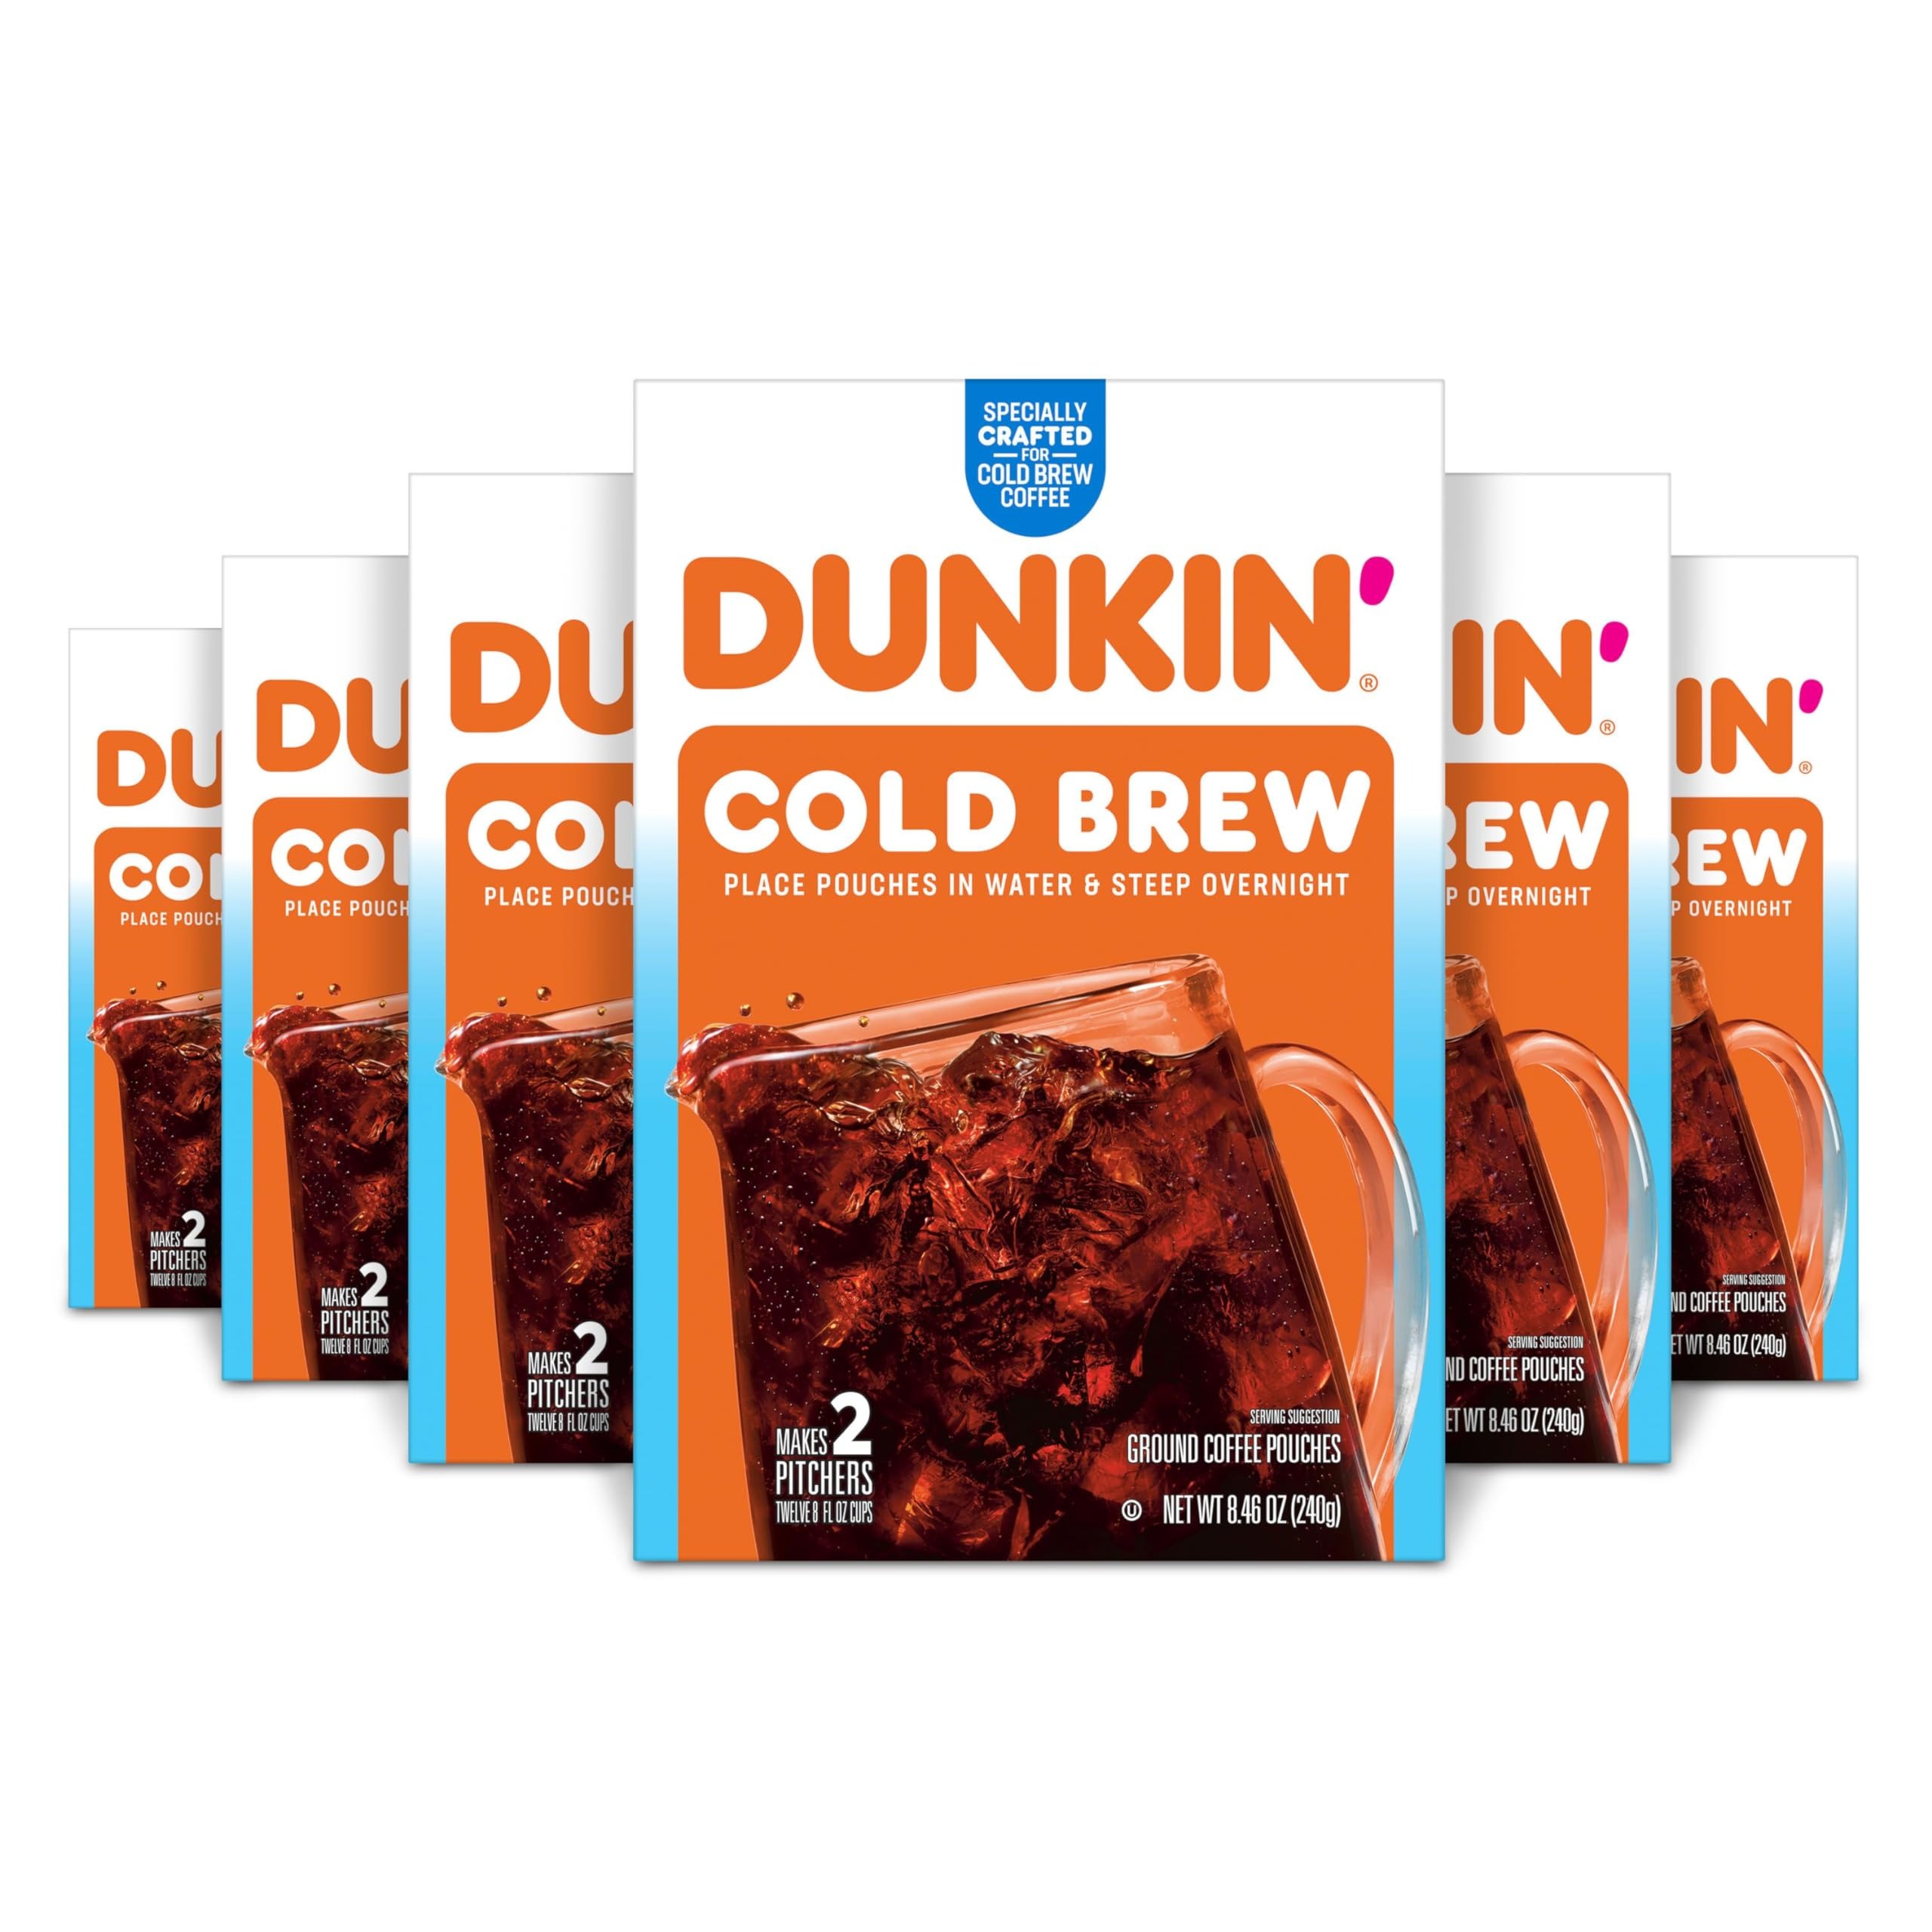
Item Name: Dunkin' Cold Brew Ground Coffee Packs, 8.46 Ounces (Pack of 6)
Bullet Point 1: CONTAINS: 6 boxes of 4 Dunkin’ Cold Brew Ground Coffee Pouches (24 total pouches)
Bullet Point 2: EASY TO MAKE: Just add to cold water or milk
Bullet Point 3: STANDS UP TO ICE: Specially crafted for cold coffee
Bullet Point 4: SMOOTH, BOLD TASTE: Packed with the Dunkin’ flavor you love
Bullet Point 5: ENJOY DUNKIN’ ICED COFFEE AT HOME: Ready to make when you crave it
Value: 50.76
Unit: Ounce

Price: 9.99